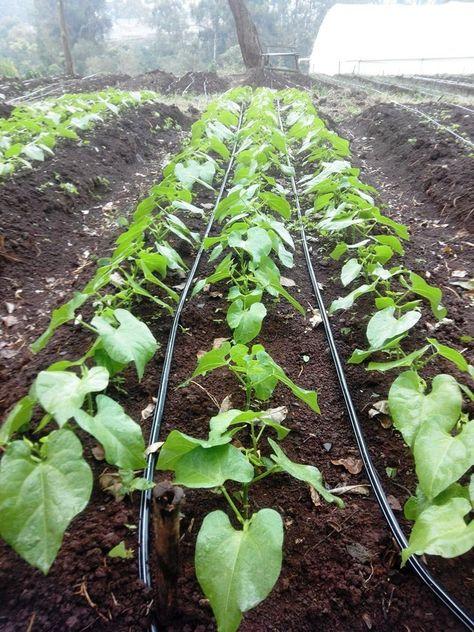
Shamba ambalo lina mimea michanga iliyopandwa kwa mistari huku mfumo wa umwagiliaji kwa matone ukitumiwa.Udongo unaonekana kuwa na rutuba na umefuliziwa vizuri.Mfumo huu husaidia kuhifadhi maji na kurahisisha ukuaji wa mimea kwa urahisi na ufanisi mkubwa.